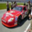
Label: automobile